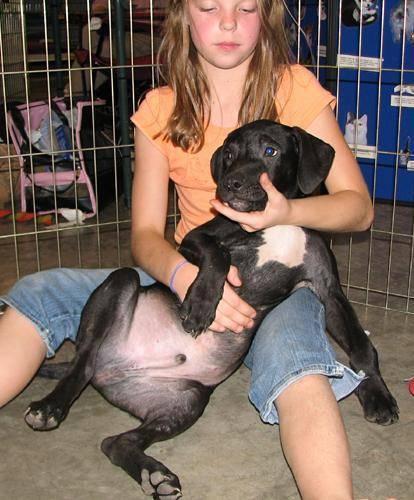
dog